Book of Fees

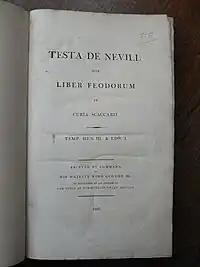
Title page of 1807 edition

The Book of Fees is the colloquial title of a modern edition, transcript, rearrangement and enhancement of the medieval (Latin: 'Book of Fiefs') which is a listing of feudal landholdings or fief (Middle English ), compiled in about 1302, but from earlier records, for the use of the English Exchequer. Originally in two volumes of parchment, the "Liber Feodorum" is a collection of about 500 written brief notes made between 1198 and 1292 concerning fiefs held or in-chief, that is to say directly from the Crown.